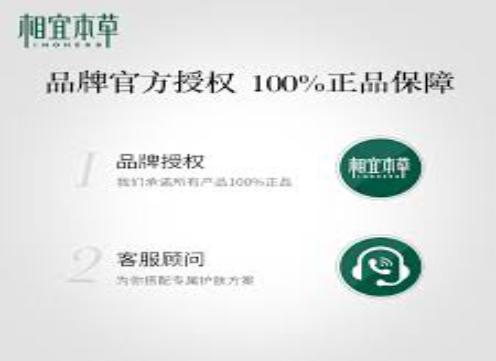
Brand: INOHERB-2
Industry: Necessities